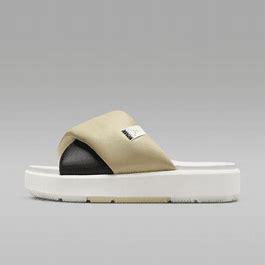
Brand: Jordan
Model: Sophia